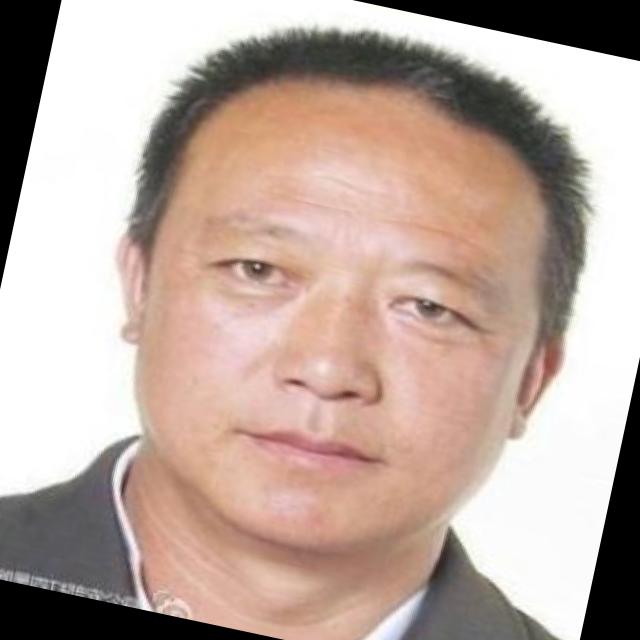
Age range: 45-64